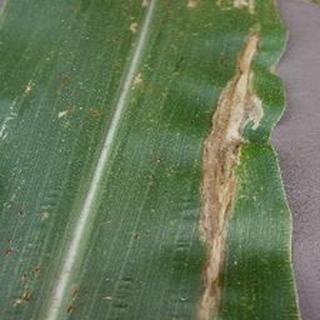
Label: corn_northern_leaf_blight